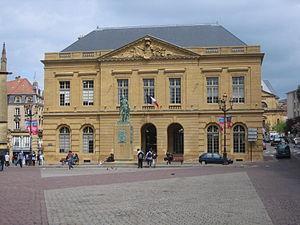
Place d'Armes (Metz), vue sur l'ancien corps de garde, aujourd'hui office de Tourisme.
Cet article détaille les différents quartiers de la ville de Metz, en région Grand Est, dans le département de la Moselle.
Metz, la préfecture du département de la Moselle en France, a une histoire enregistrée datant de plus de 3000 ans. Pendant ce temps, elle fut successivement un oppidum celtique, une ville gallo-romaine importante, capitale mérovingienne du royaume d'Austrasie, lieu de naissance de la dynastie carolingienne, berceau du chant grégorien et l'une des plus anciennes républiques de l'ère commune en Europe. Ville importante située au cœur de l’Europe et au carrefour de différentes cultures, Metz a connu de diverses manières une intégration dans l’empire romain, la période de christianisation, les déprédations barbares, les guerres de religion, la Révolution française, la Révolution industrielle, une annexion à l'empire allemand et la seconde guerre mondiale.